Odvar Nordli

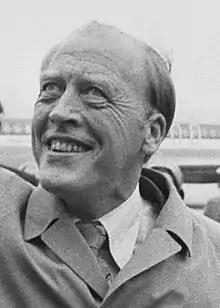
Nordli in 1976

Odvar Nordli (3 November 1927 – 9 January 2018) was a Norwegian politician from the Labour Party. He was the prime minister of Norway from 1976 to 1981 during the Cold War. Before serving as prime minister, Nordli served as the minister of local government from 1971 to 1972.